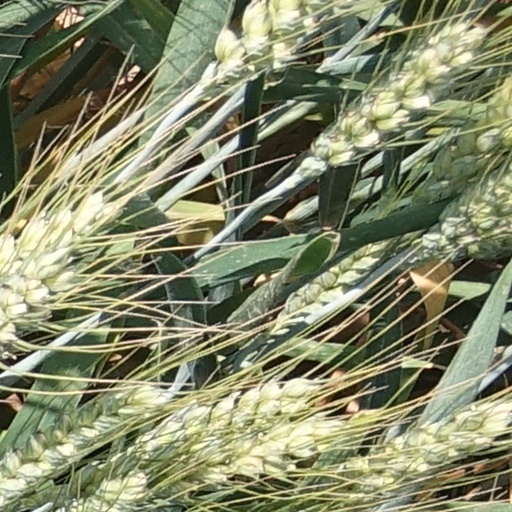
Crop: wheat